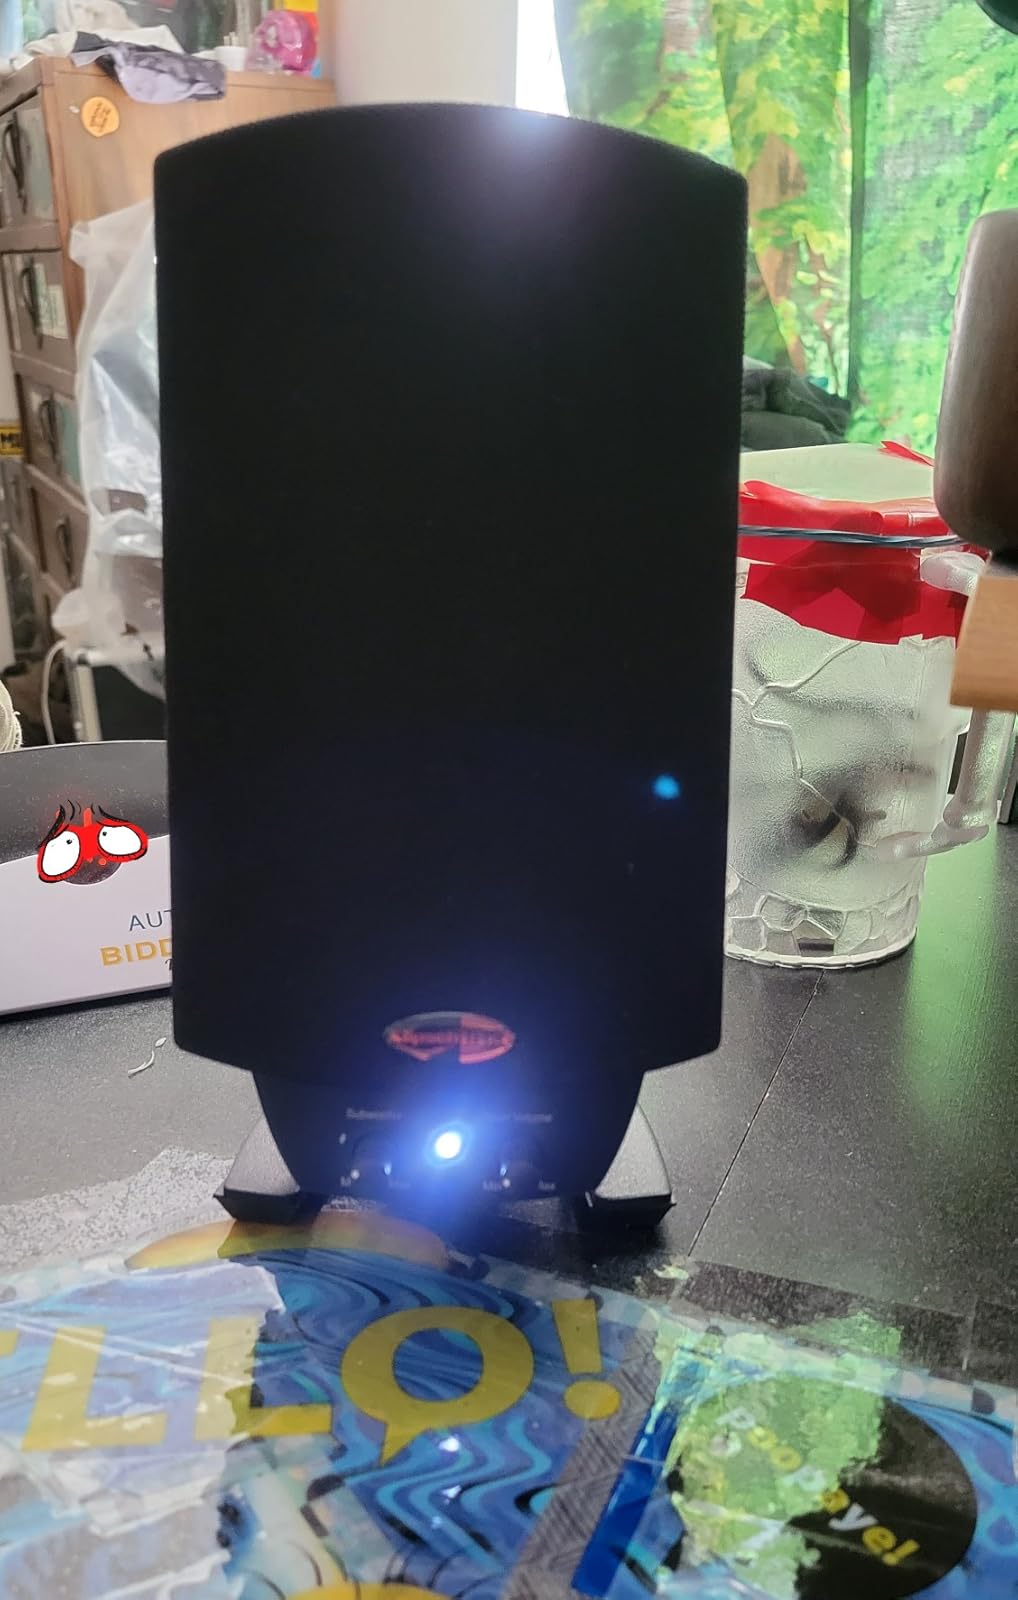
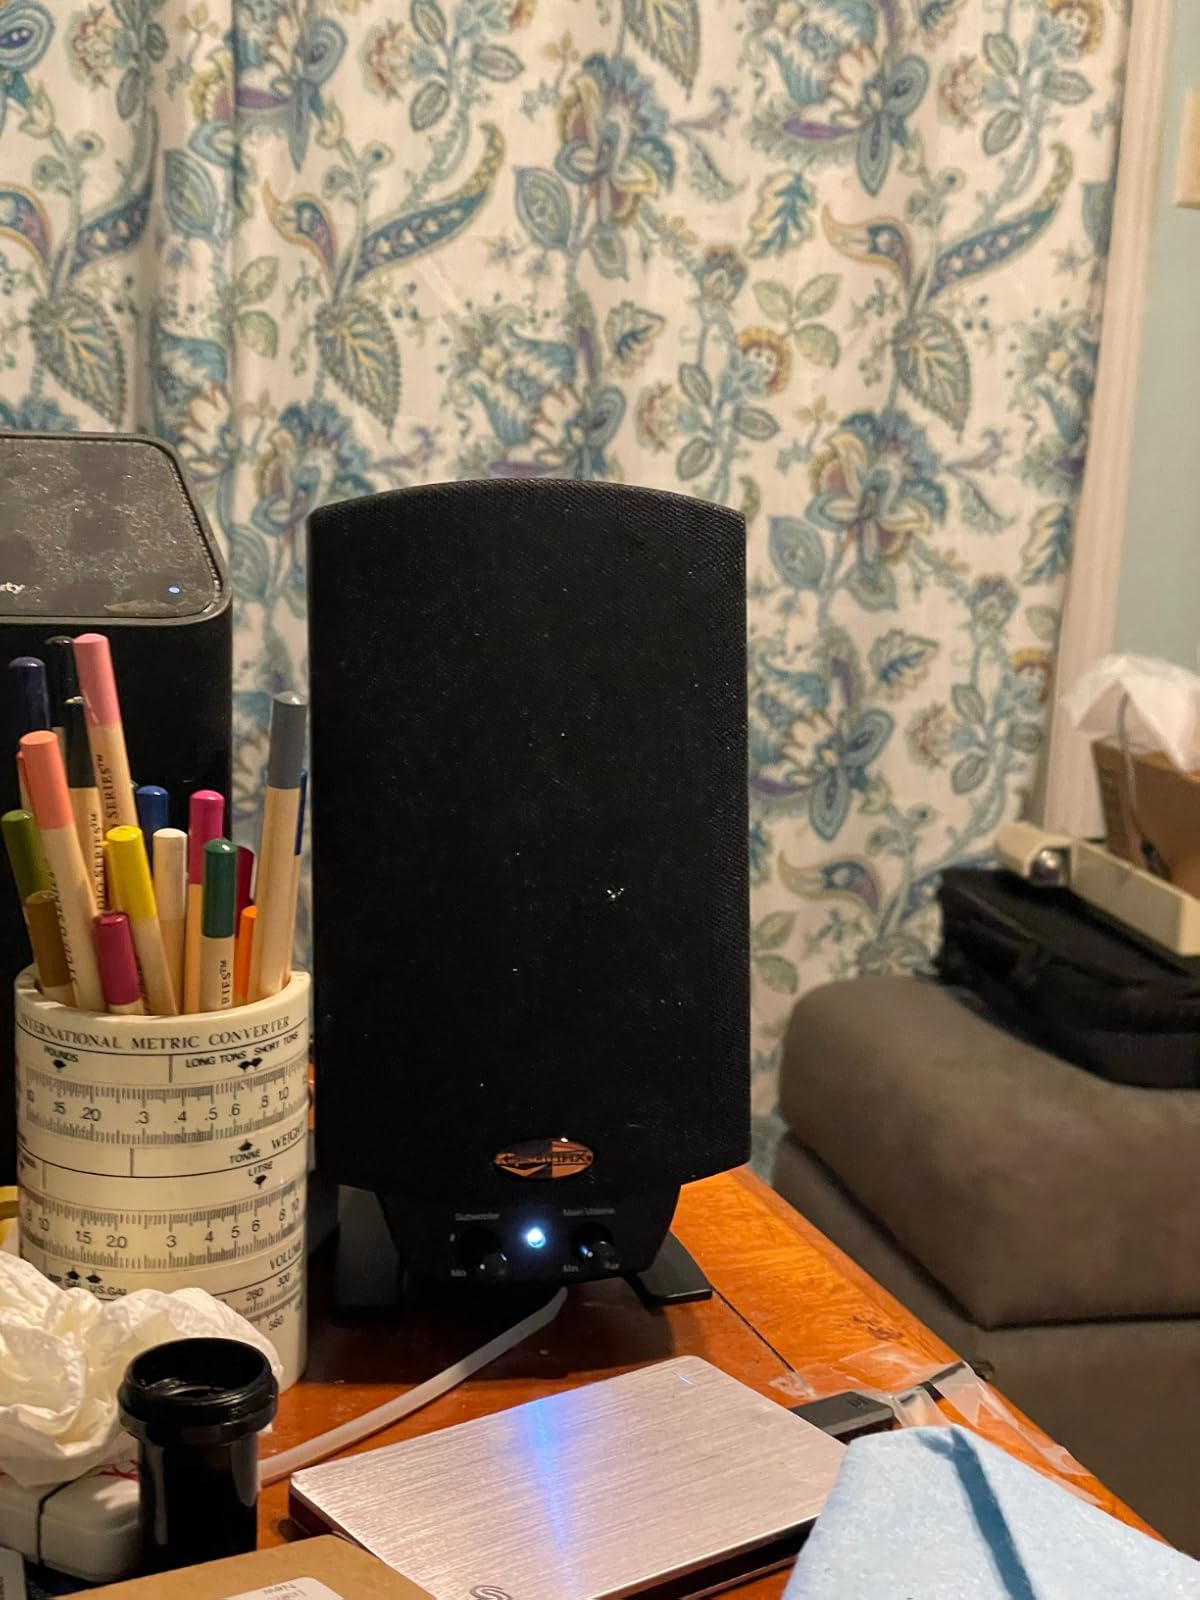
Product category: speaker
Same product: yes